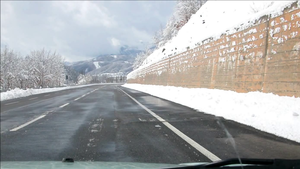
La route nationale 4 relie Rome à Porto d'Ascoli en passant par Rieti et Ascoli Piceno.